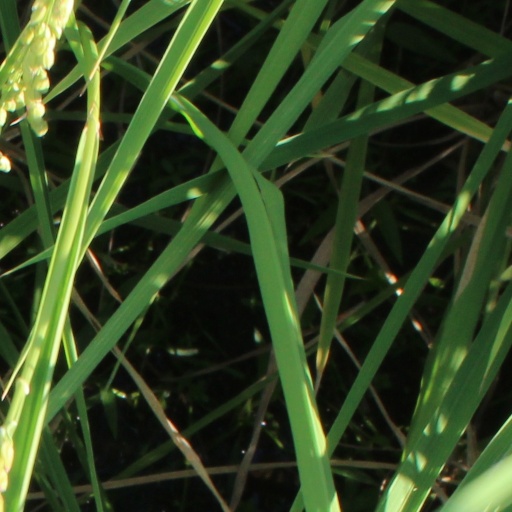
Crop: rice